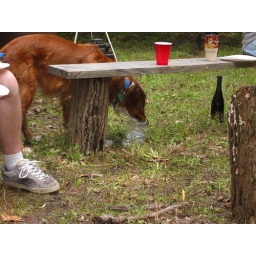
Has to lick out the inside of plastic bags that once had bacon in them...poor Riley...